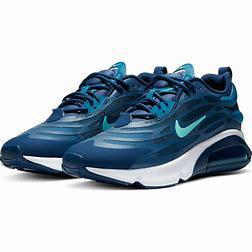
Brand: Nike
Model: Air Max Exosense